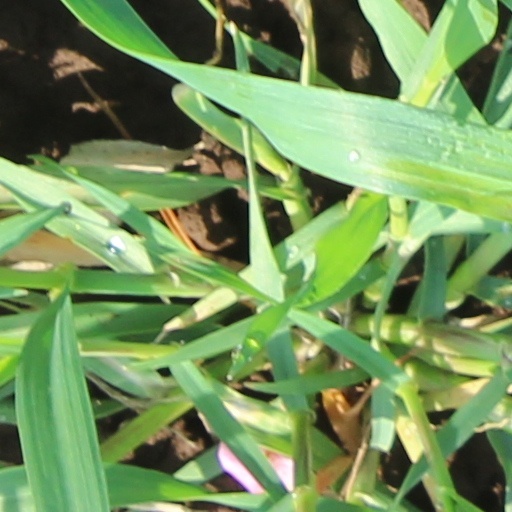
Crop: wheat